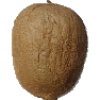
Label: Kiwi 1